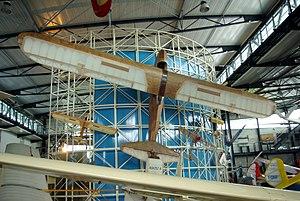
Castel 301S Ailette présenté à l'Espace Air Passion à Angers.
Le Castel C-301S est un planeur d’entraînement construit au début des années 1940 en France. C'est un planeur monoplan à ailes hautes.